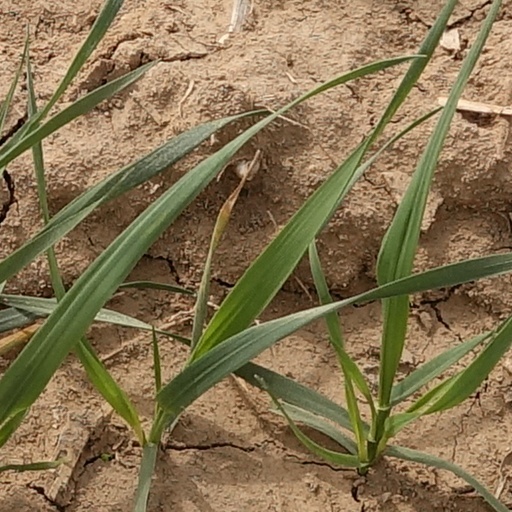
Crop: wheat